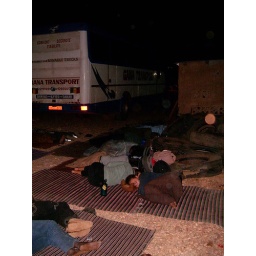
Sleeping on the ground at the bus station in Kayes